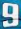
Number: 9